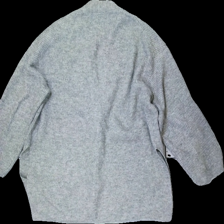
View: back
Type: Cardigan
Category: Ladies
Brand: H&M
Colors: Grey
Material: 63% Aryl 37% Polyester
Cut: Loose
Size: M
Season: All
Stains: Minor
Damage: stain
Damage location: bottom center
Price range: <50
Recommended usage: Export
Description: ribbed knitted cardigan